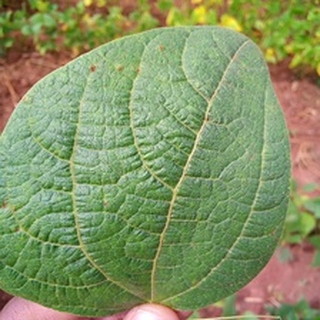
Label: healthy_bean